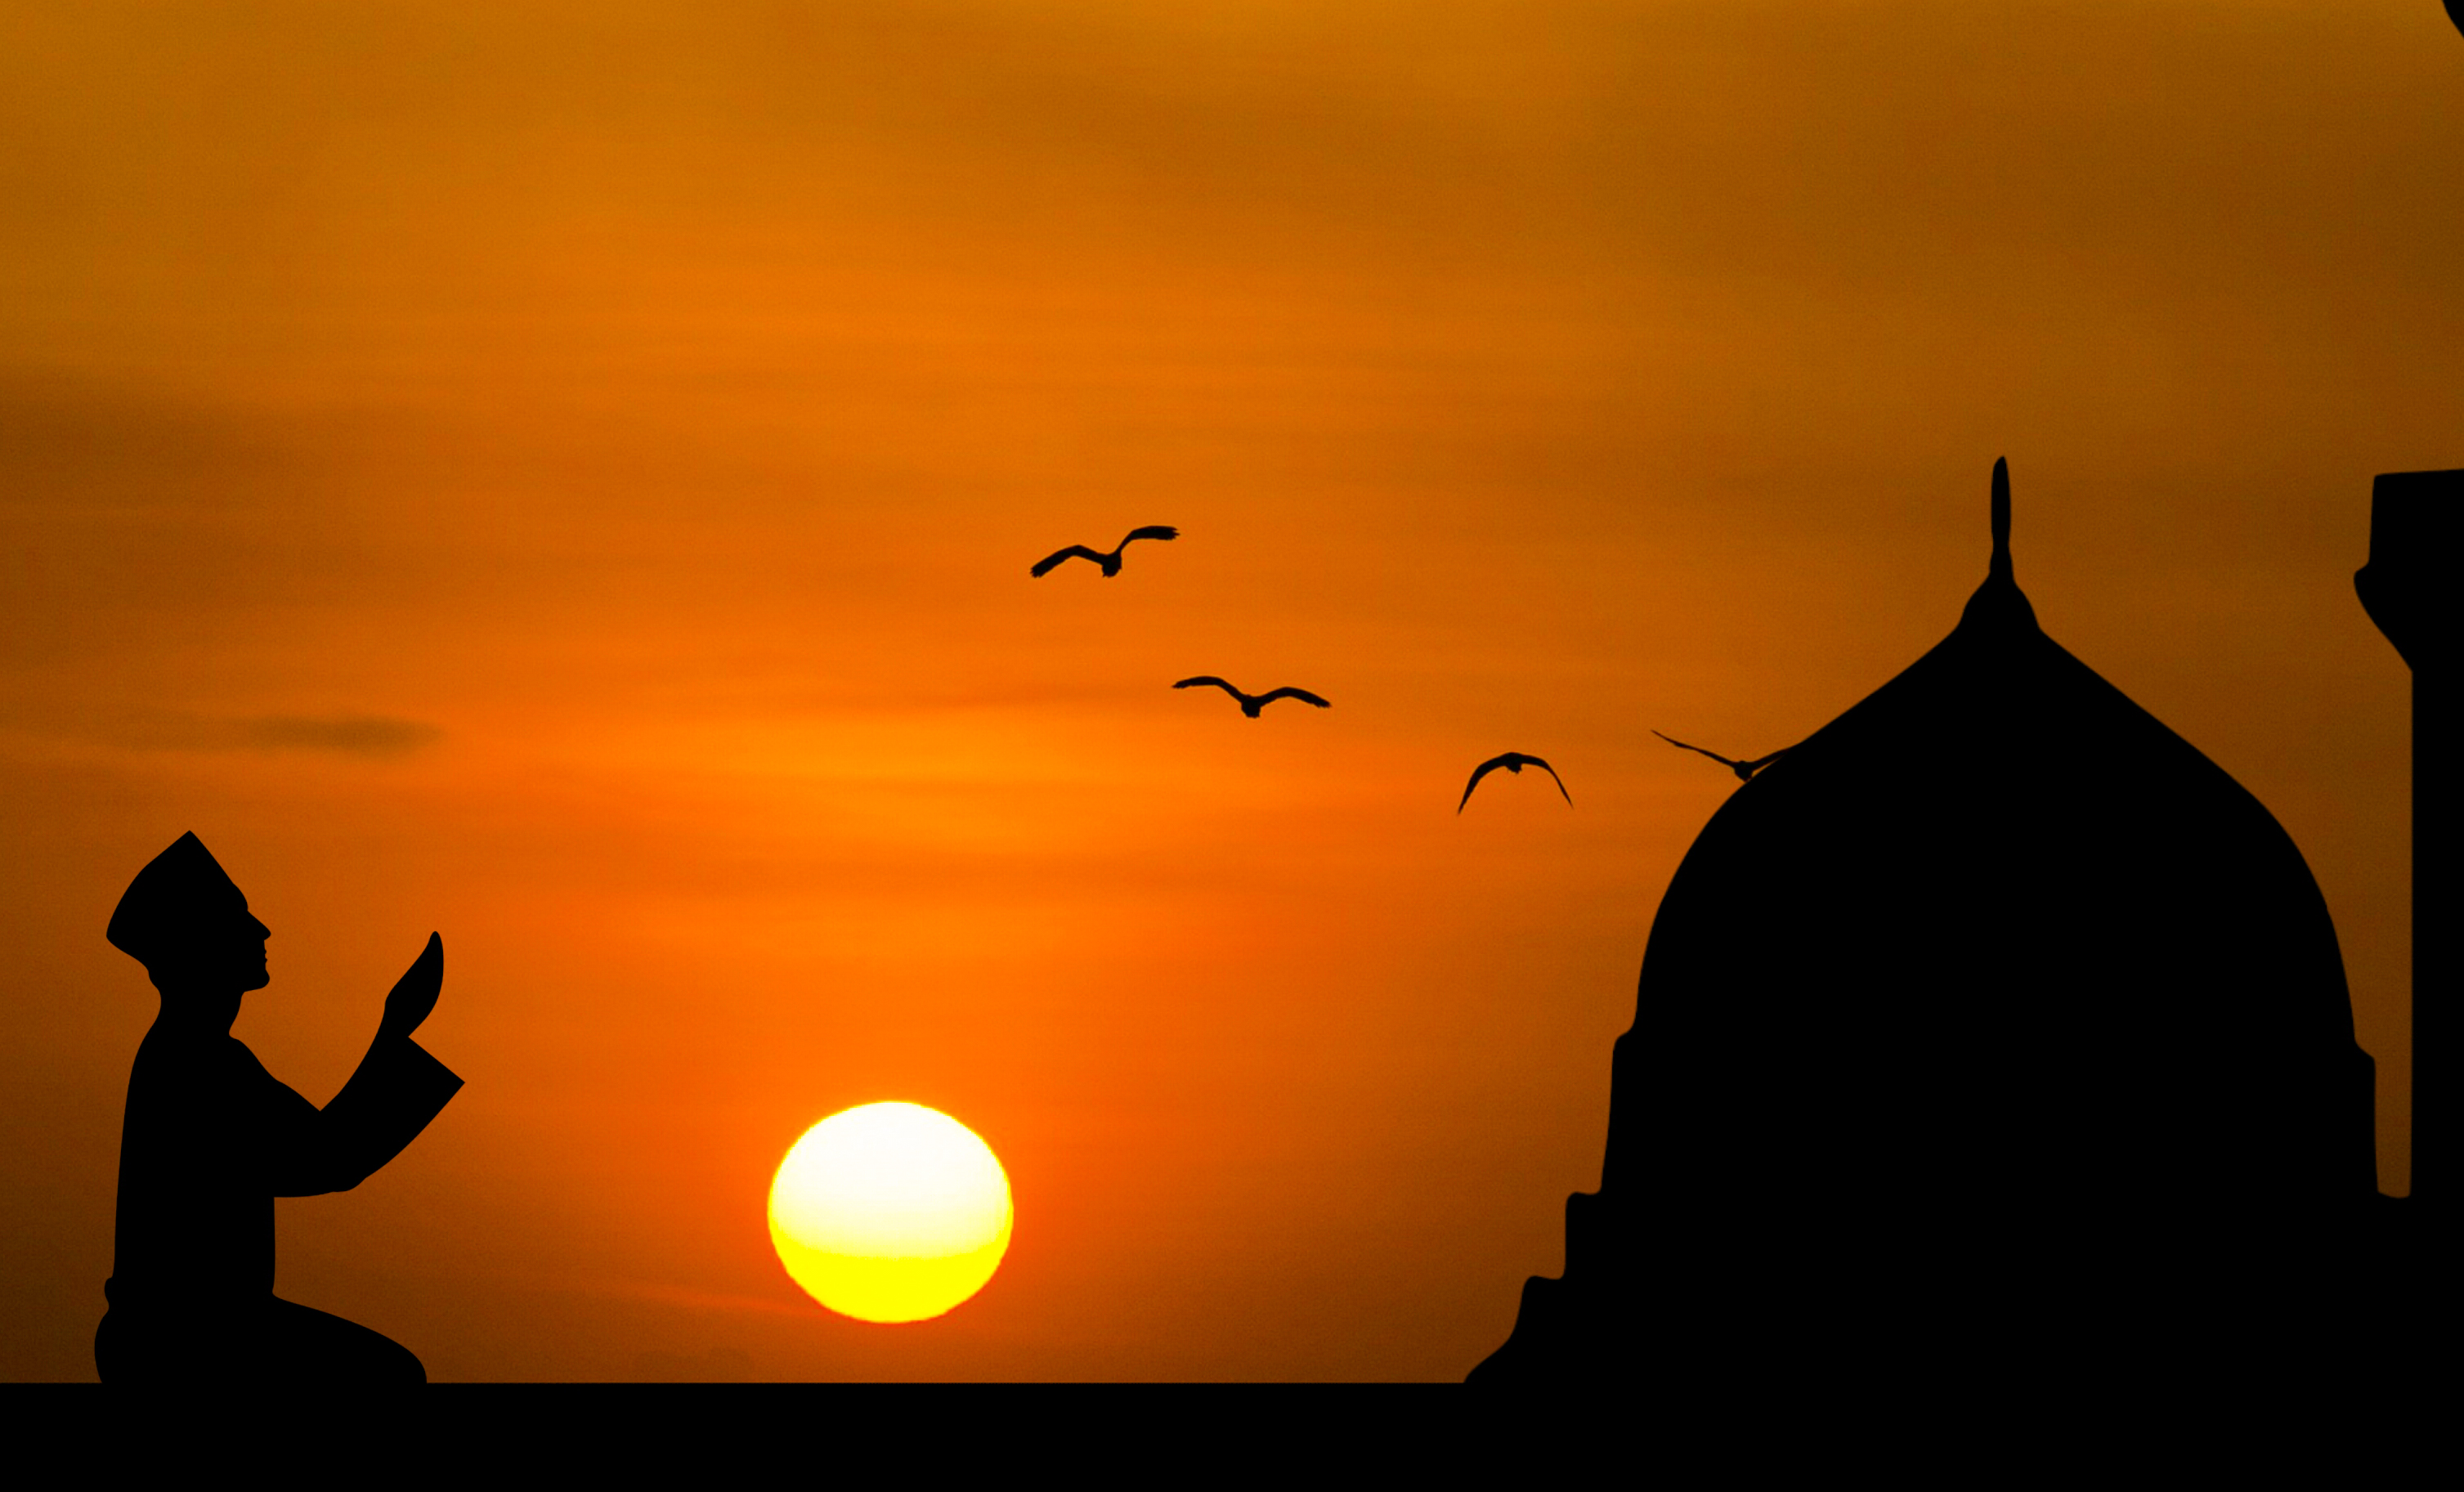
islamic, prayer, dusk, sun, man, bird, holy, faith, sky, muslim, islam, ramadan, arab, worship, pray, culture, hand, people, person, traditional, god spiritual, masjid, quran, sheikh, salah, sunrise, sunset, afterglow, silhouette, atmosphere, evening, dawn, horizon, calm, computer wallpaper